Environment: real
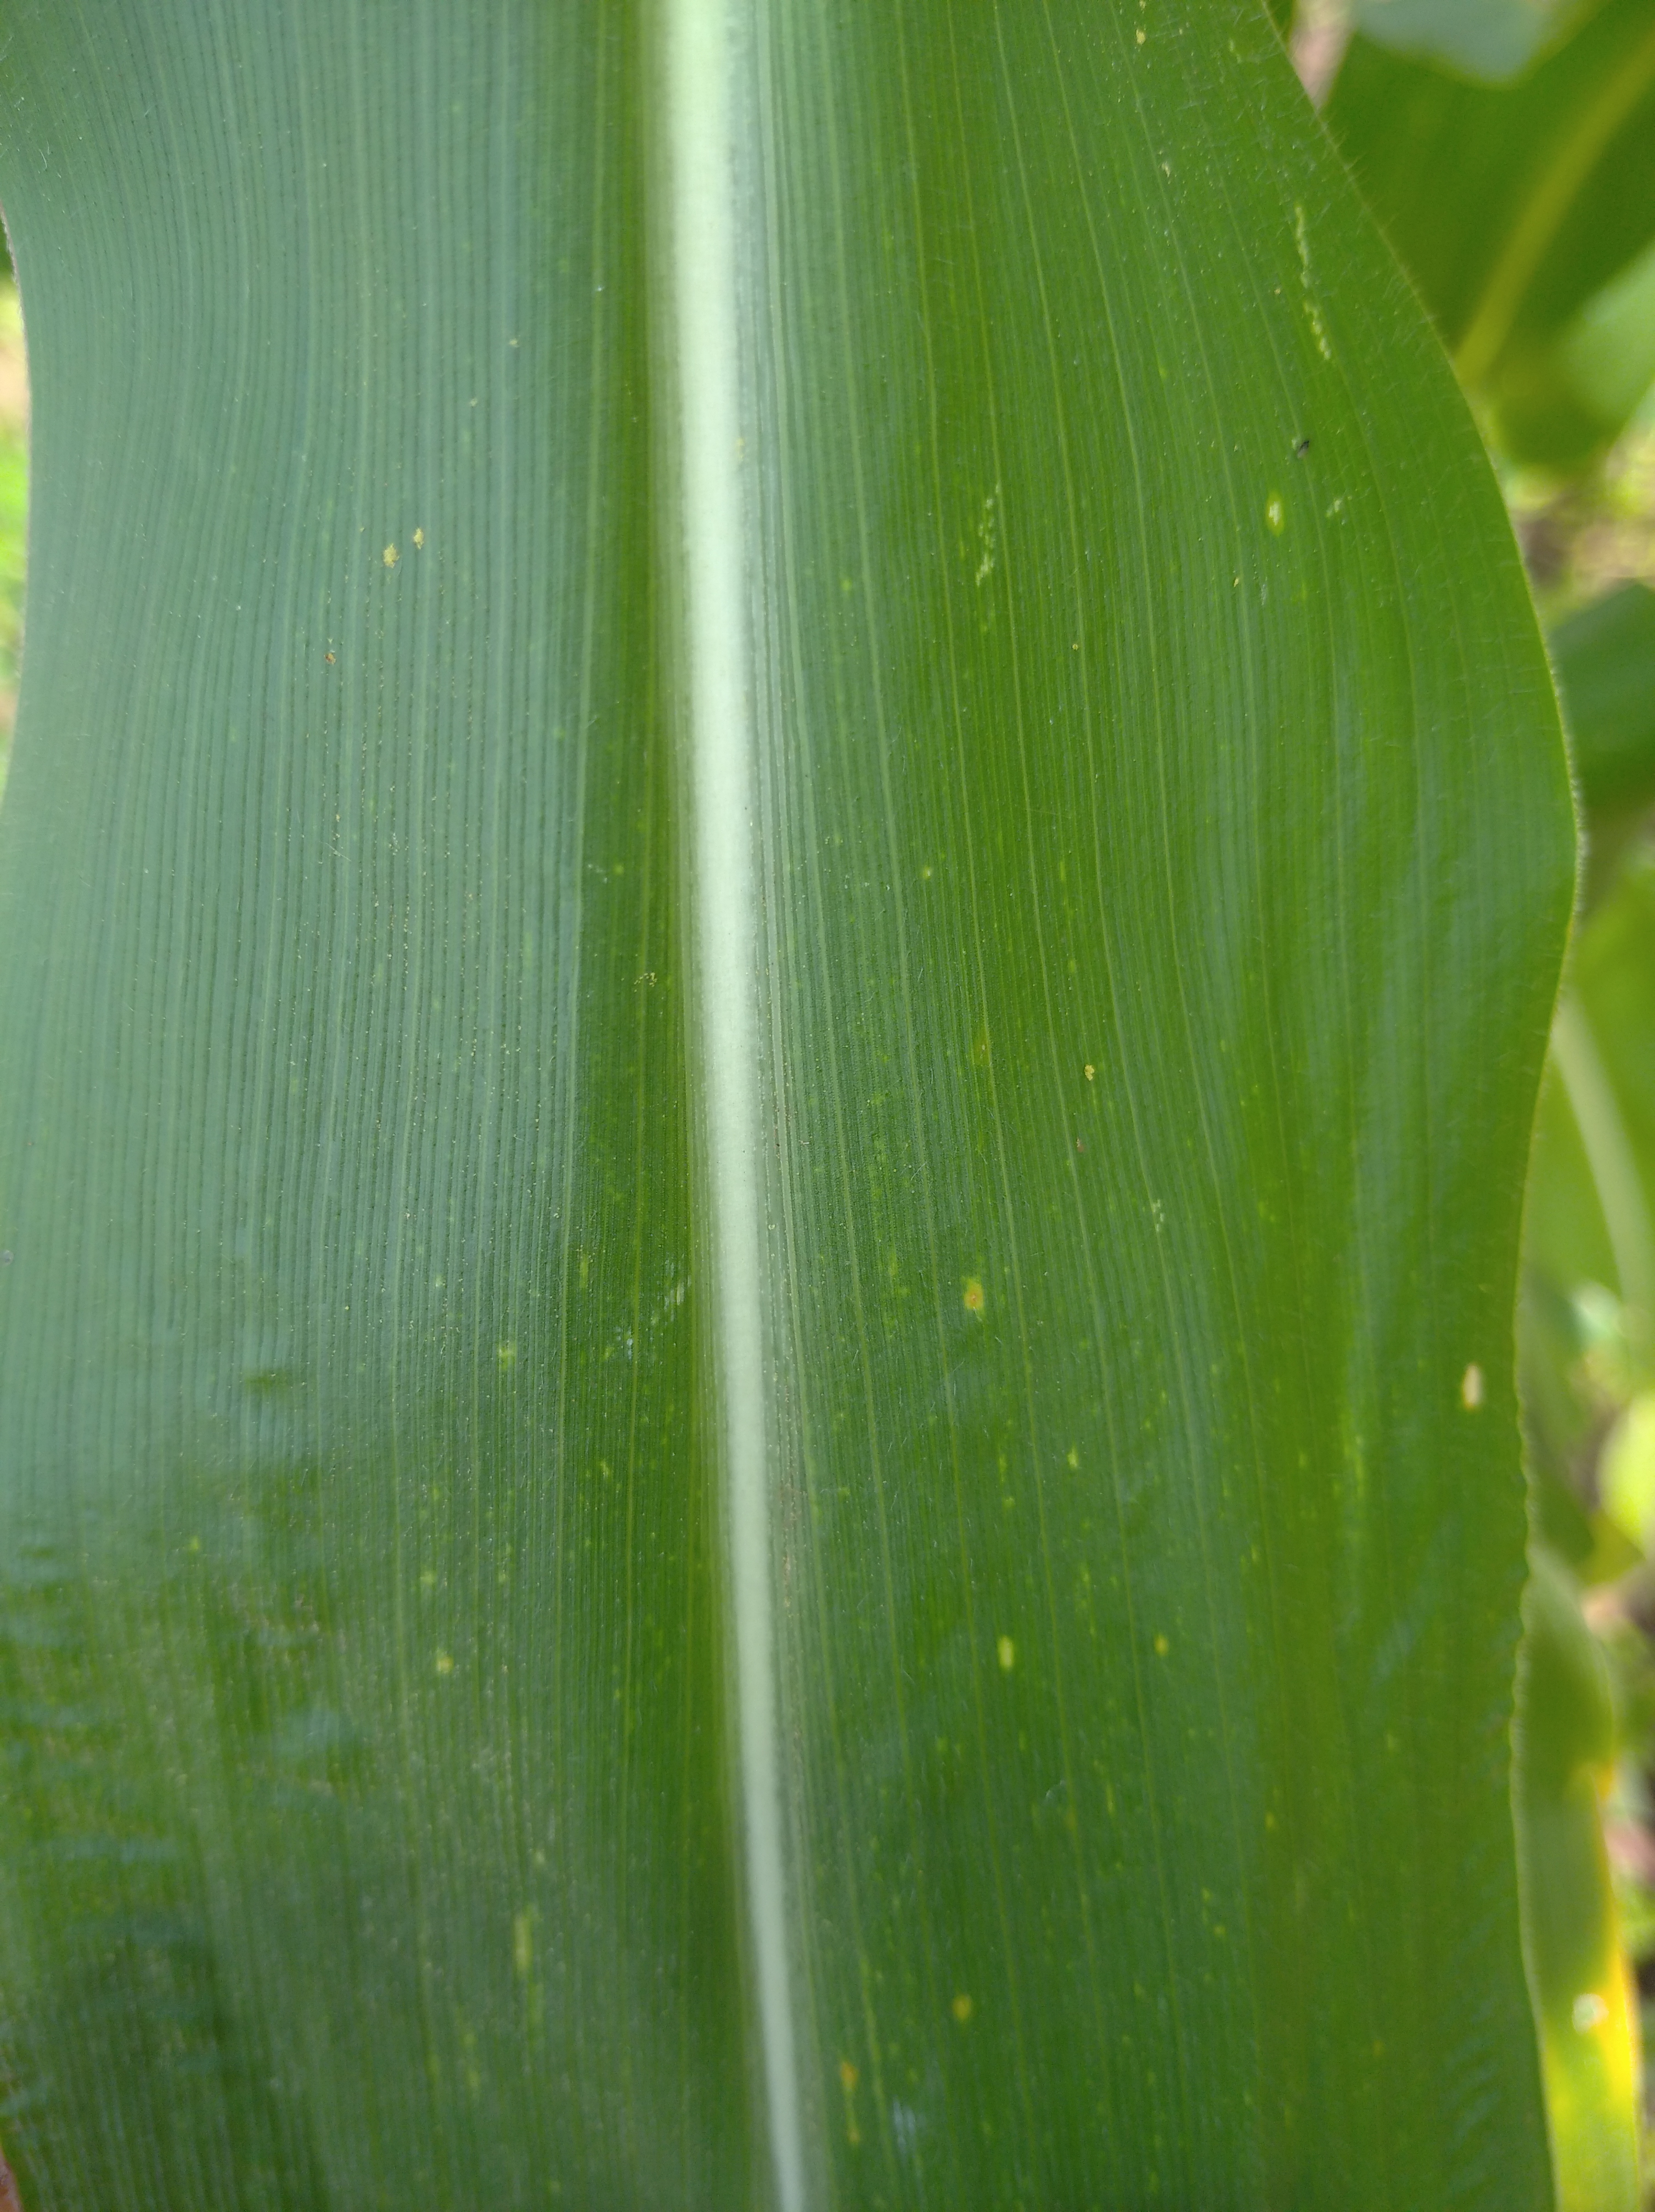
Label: healthy